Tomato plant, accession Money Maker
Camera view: tilt-top (135 deg); turntable rotation: 150 degrees
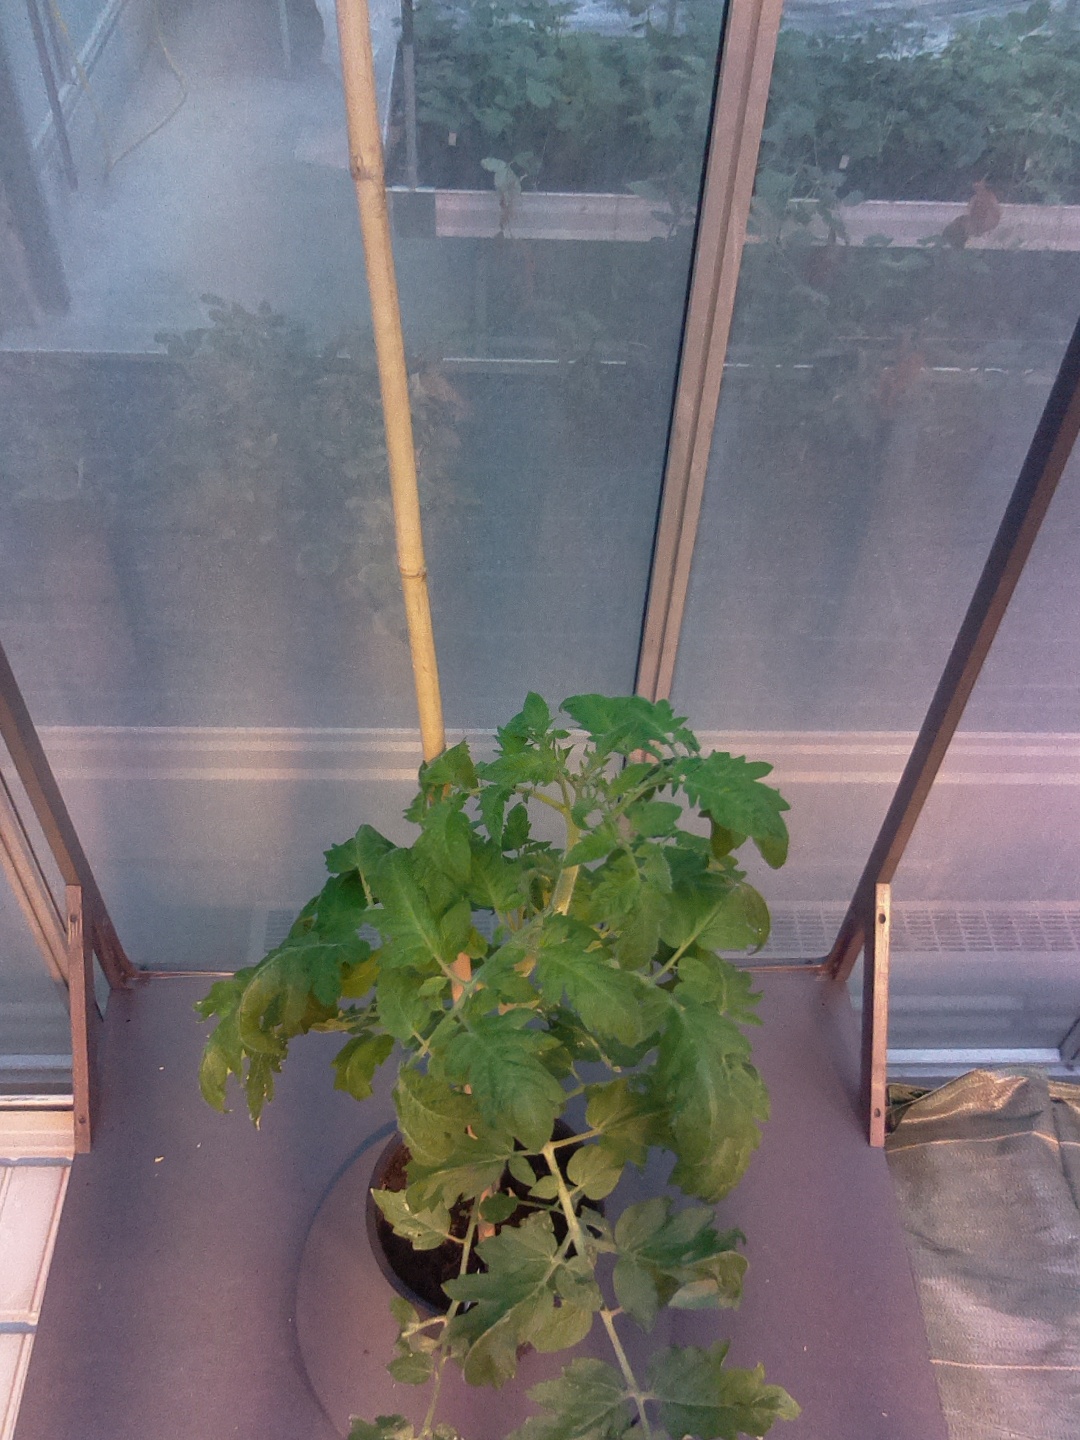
BBCH growth stage 60: First flowers open